Papicha

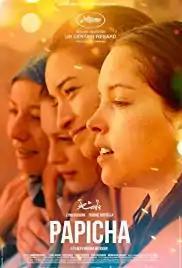
Film poster

Papicha is a 2019 internationally co-produced drama film directed by Mounia Meddour. It was screened in the Un Certain Regard section at the 2019 Cannes Film Festival. It was selected as the Algerian entry for the Best International Feature Film at the 92nd Academy Awards, but it was not nominated. It became the most successful African film directed by a woman at the French box office.